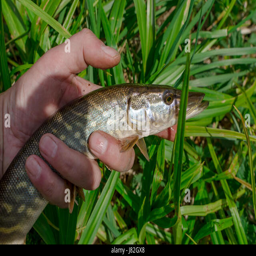
fish in the hands of the fisherman